Major League Soccer defunct teams

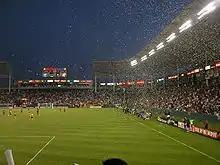
Inside the Home Depot Center, shared by LA Galaxy and Chivas USA until Chivas' contraction in 2014.

Despite initial success, Chivas USA faced challenges both on and off the field in the early 2010s. Consistent poor form led to the removal of four managers between 2010 and 2013. In addition, the club faced a discrimination lawsuit, administrative departures, and declining attendance. On February 20, 2014, Major League Soccer purchased Chivas USA from Jorge Vergara, the owner of Chivas since the team's inaugural season. They announced plans to sell to a buyer dedicated to keeping the club in Los Angeles, as well as a plan to rebrand the club in time for the 2015 MLS season. ESPN reported on September 29, 2014, that the club would suspend operations at the end of the MLS regular season, according to multiple sources.